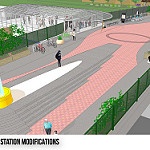
Label: street